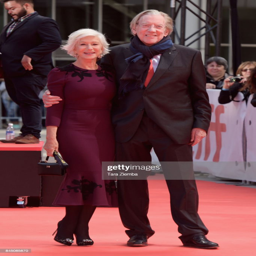
actors attend premiere during festival .